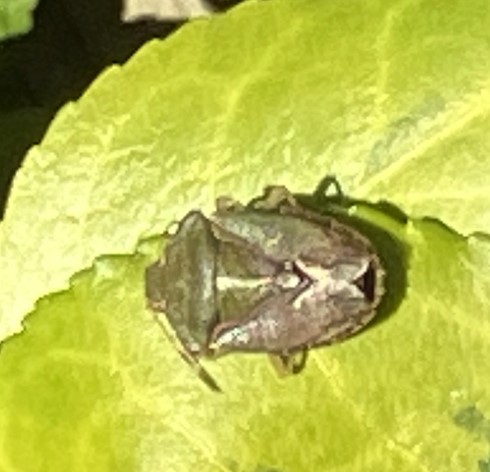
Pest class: stink_bug